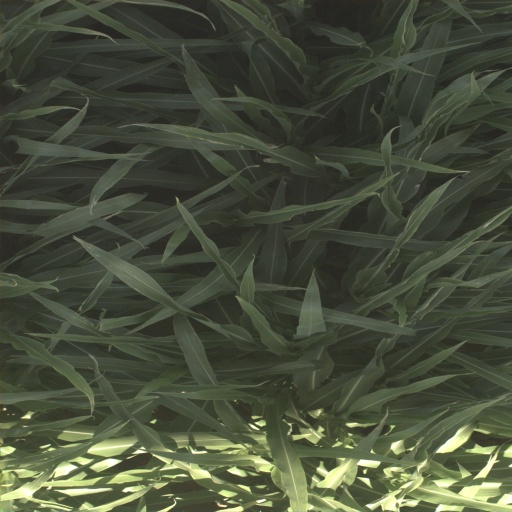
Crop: sorghum